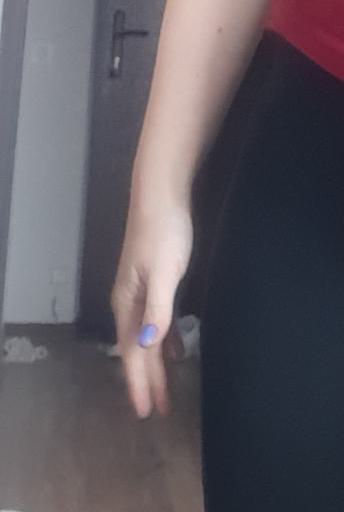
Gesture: no_gesture